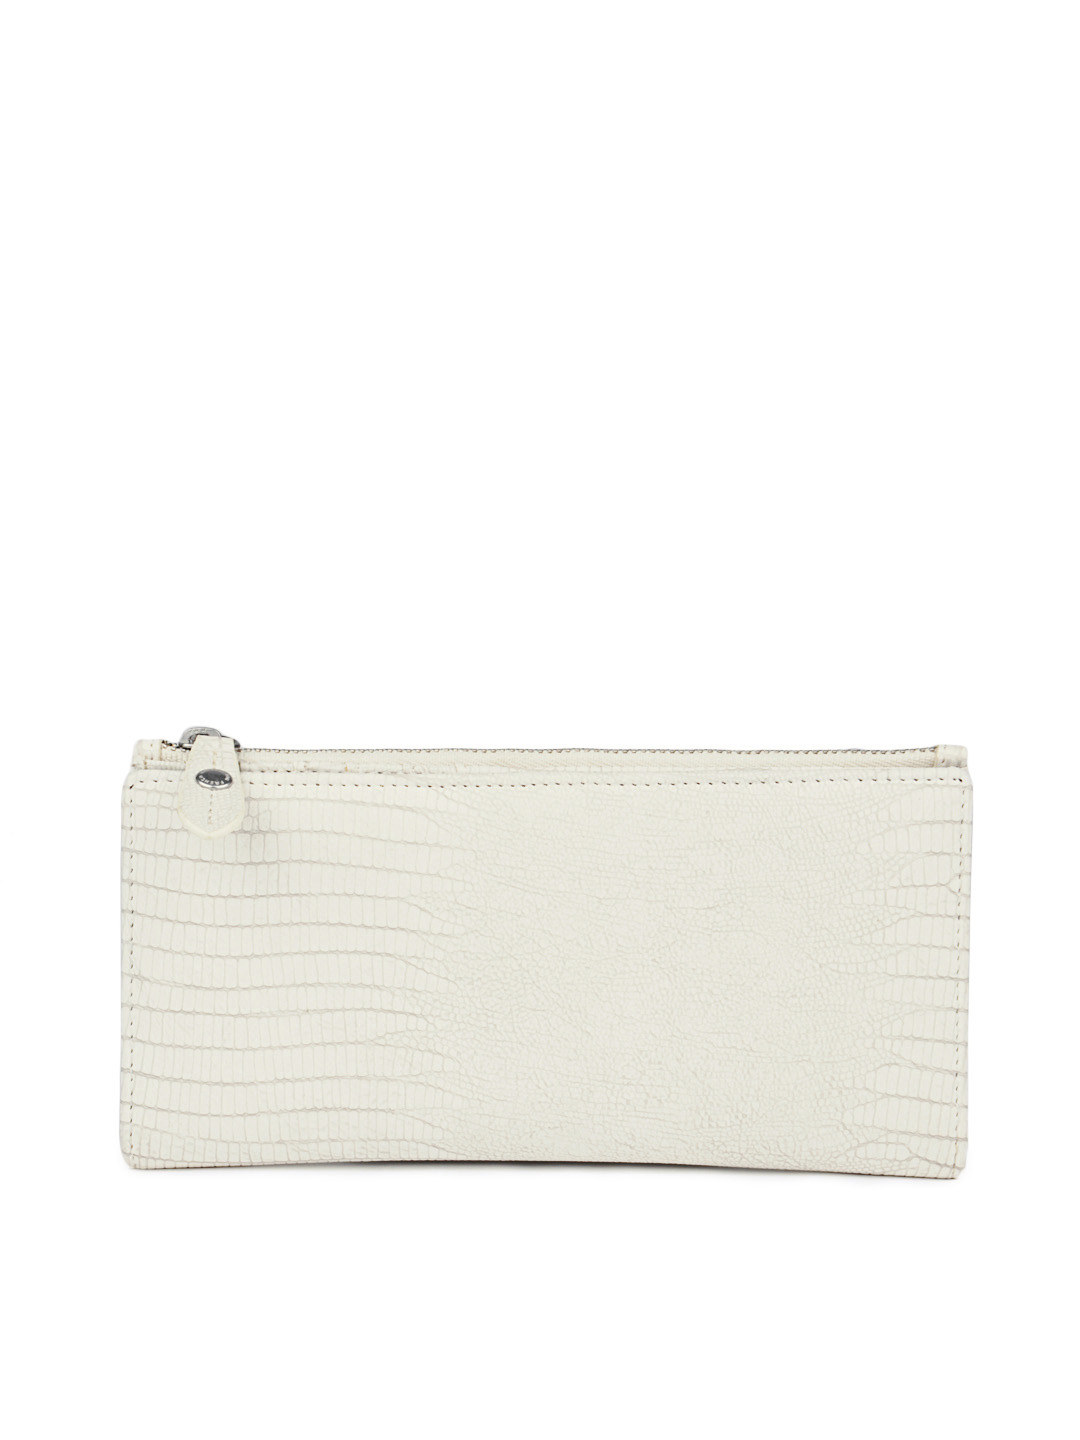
French Connection Women White Wallet
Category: Accessories / Wallets / Wallets
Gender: Women
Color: White
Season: Summer 2012
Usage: Casual